Great Colonial Hurricane of 1635

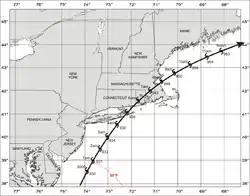
Map of the Great Colonial Hurricane's path (reconstructed by the AOML)

The Great Colonial Hurricane of 1635 was an extraordinarily powerful and devastating Atlantic hurricane that brushed Colonial Virginia and struck the New England Colonies in late August 1635. Accounts of the storm are very limited, but it was likely the most intense hurricane to hit New England since European colonization. The storm had a similar track and forward speed to that of the 1944 Great Atlantic hurricane and is the first of five known major hurricanes to have struck the modern New England region. The storm also likely produced one of the greatest storm surges in United States history, modern analysis has found.